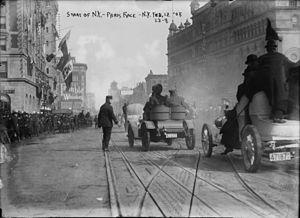
Le New York-Paris 1908, dit The Great Race, est une course automobile ancêtre des croisières automobiles d'avant-guerre puis des rallyes-marathons d'après-guerre et des rallyes-raids modernes actuels. Elle dure sept mois sur un parcours de 22 000 miles, soit une distance totale de 35 400 kilomètres.